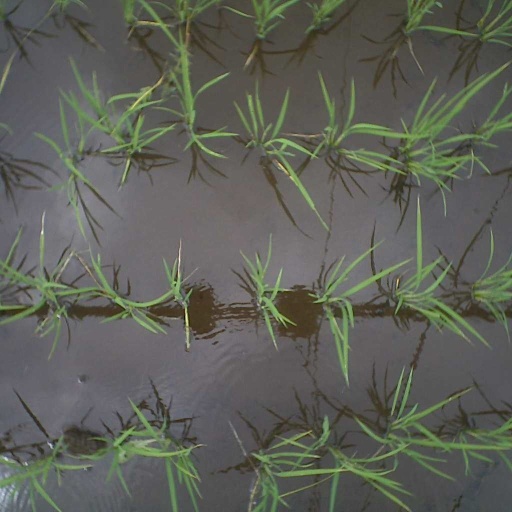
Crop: rice